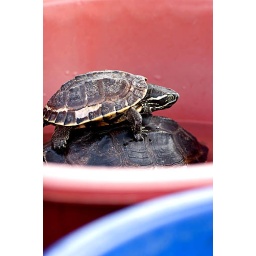
turtle in red bucket